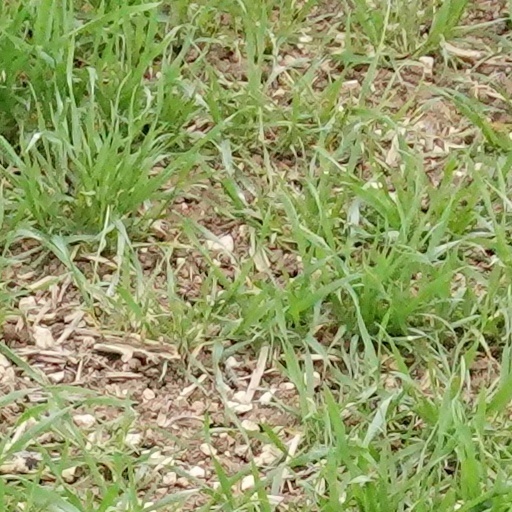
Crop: wheat